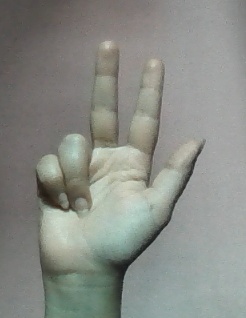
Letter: al